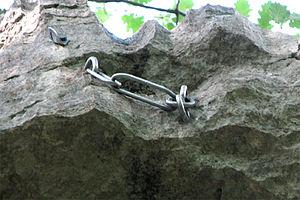
Un relais est une plateforme plus ou moins exiguë, située en pleine falaise, entre deux longueurs de corde. Il est généralement équipé d'un ancrage d'assurage conçu pour supporter les chocs dus aux chutes de grimpeurs ou bien les à-coups et les contraintes générés par les descentes en rappel. En escalade, alpinisme ou canyonisme, un relais est constitué d'au moins deux points d'assurage reliés par une chaîne, une sangle ou la corde.